Wreck Beach

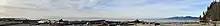

Swimming is popular at Wreck Beach, primarily as brief "dips" for beachgoers to cool off. Since the ocean water is quite cold, swimming far from shore without a wetsuit and partner is not advised. Ocean waves in the summer, when present, are quite small and usually do not pose a risk to swimmers or waders. Rip currents are not known to be a problem and advisories are not usually posted. Caution should be taken when diving or jumping into the water to avoid any submerged rocks. Adverse interactions with marine wildlife or flora are unlikely, but jellyfish should be avoided as a precautionary measure. Small pleasure boats may anchor close to the beach and swimmers should avoid potential collisions with them.